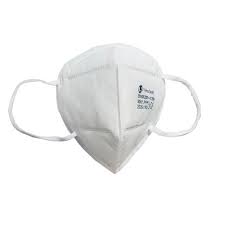
Waste category: trash